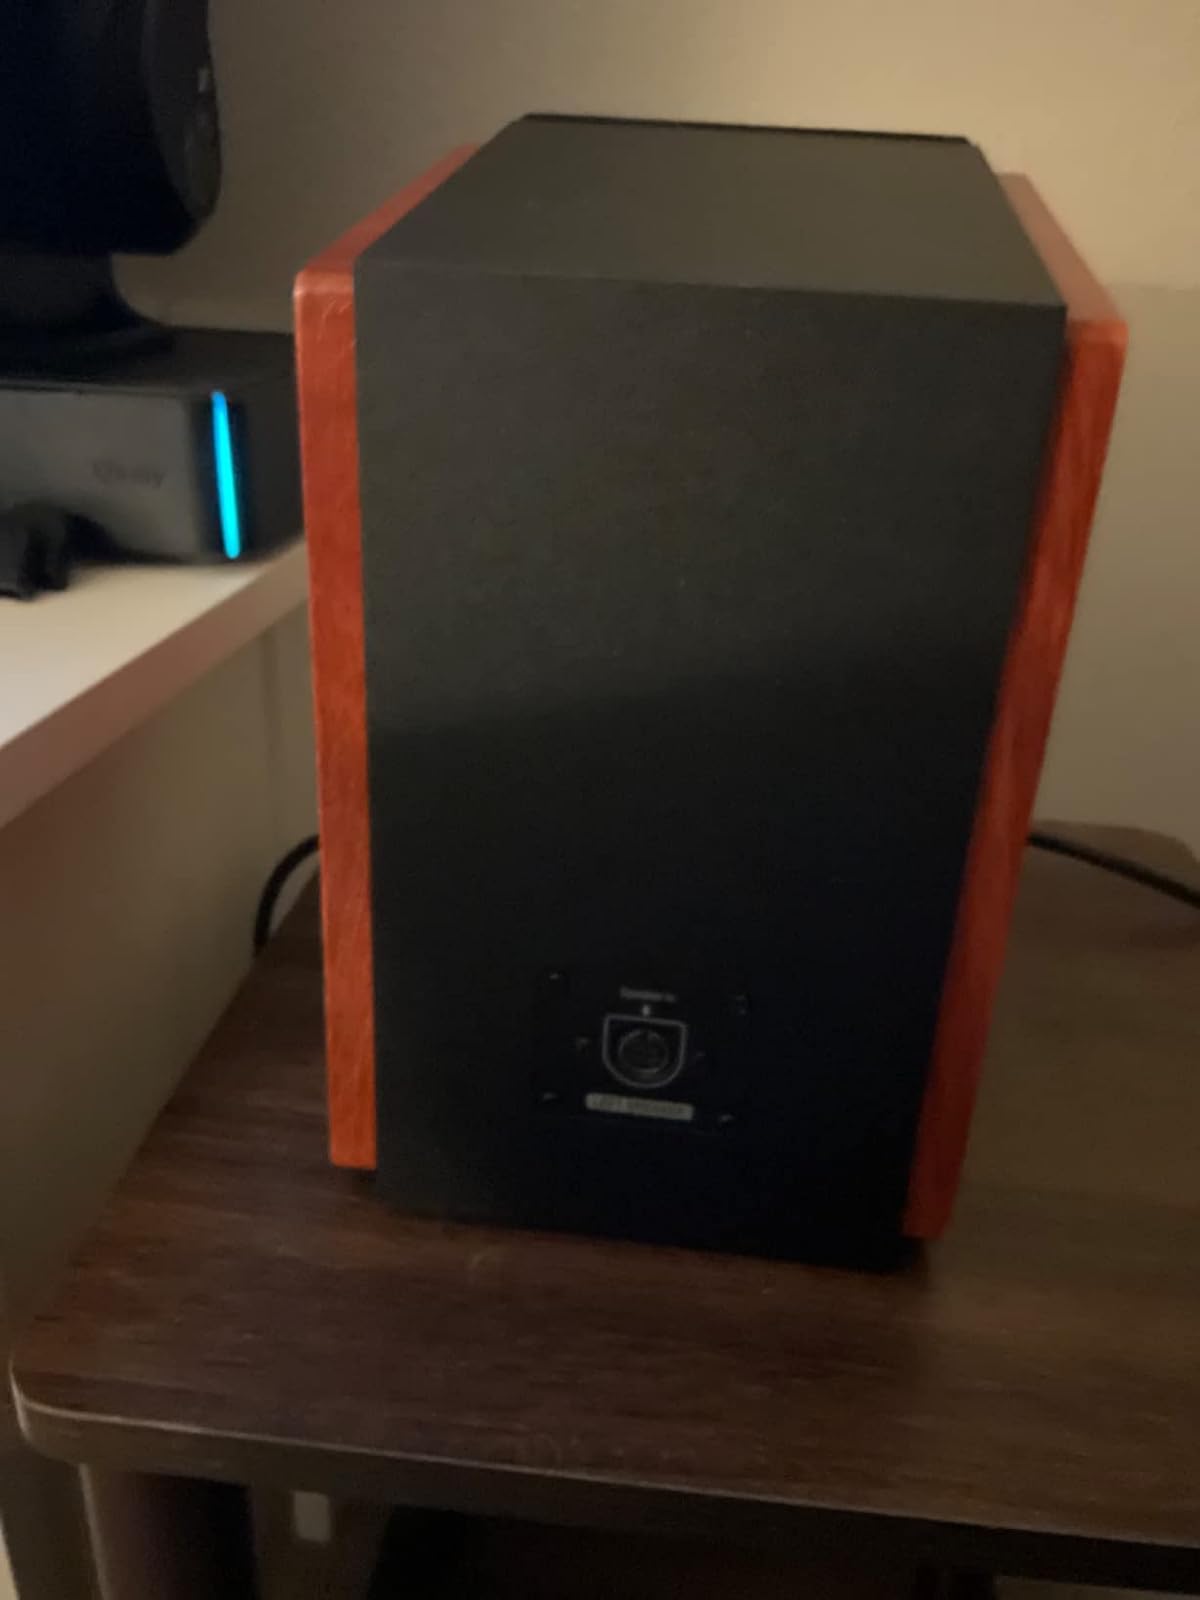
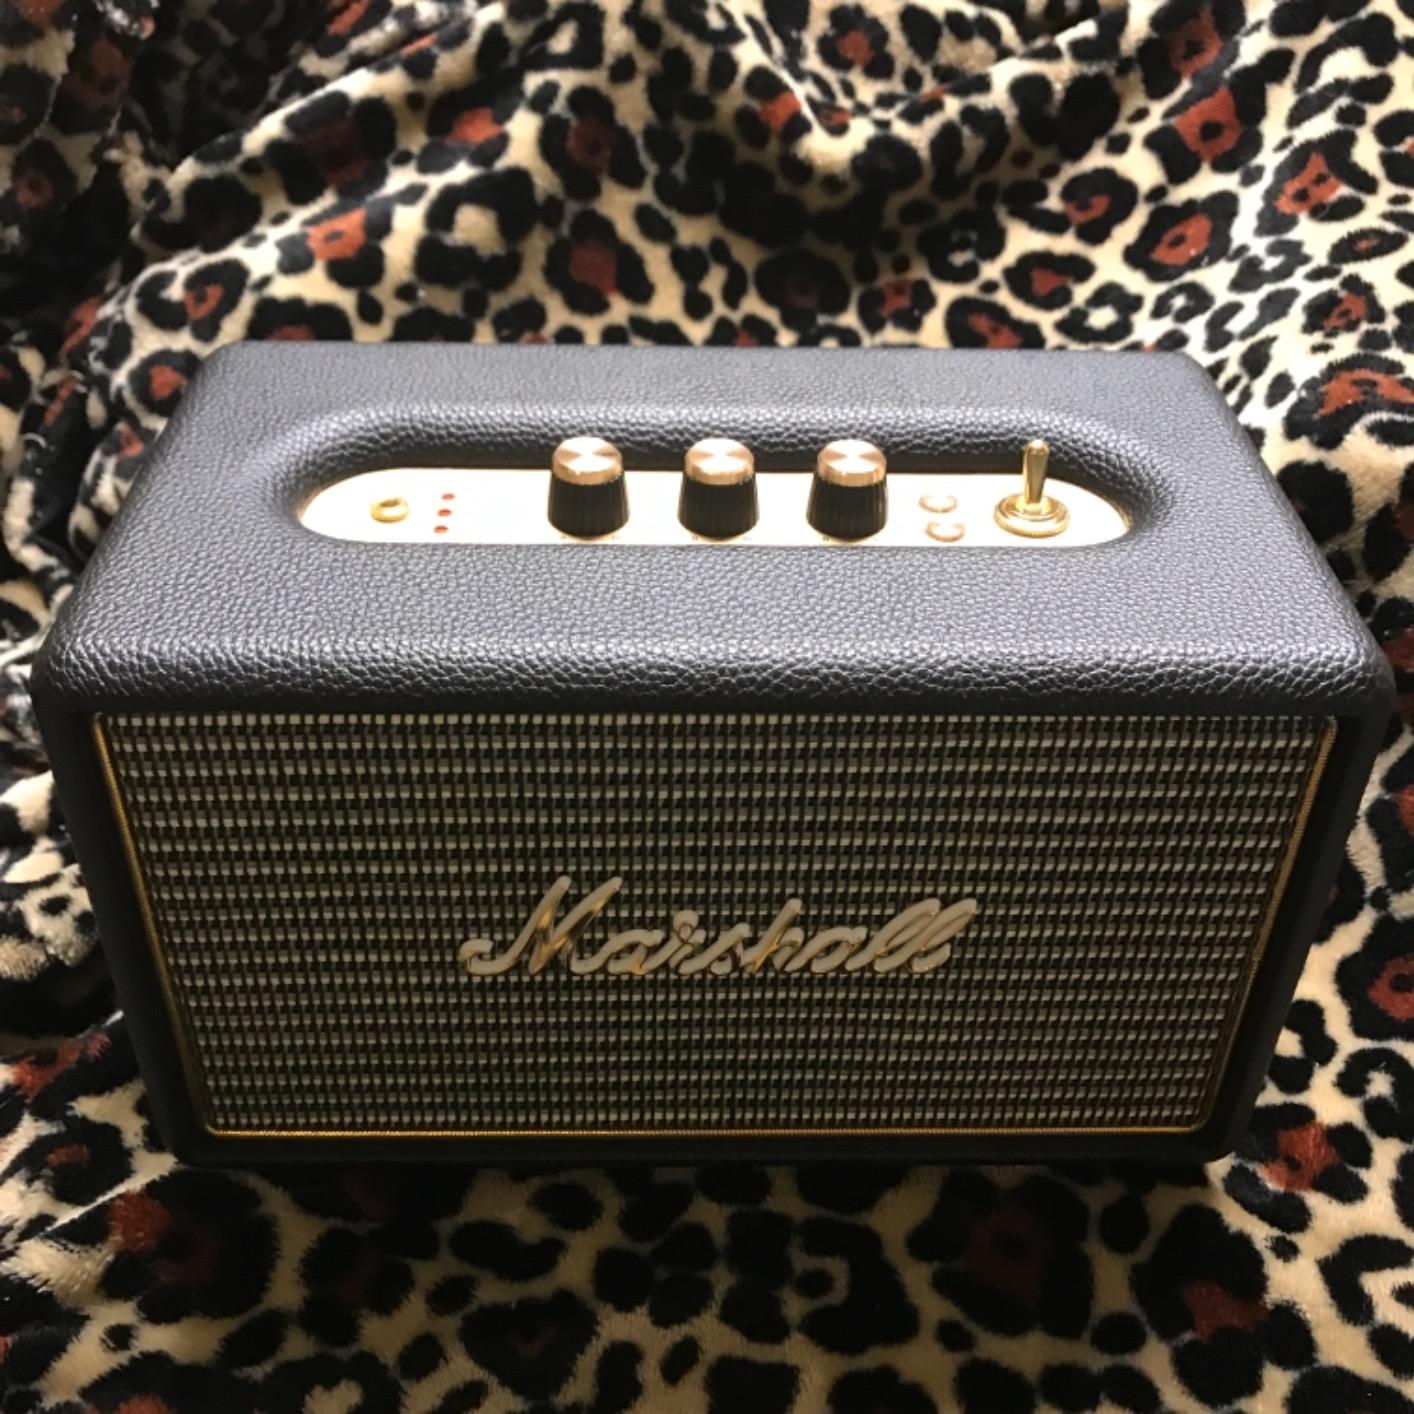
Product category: speaker
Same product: no